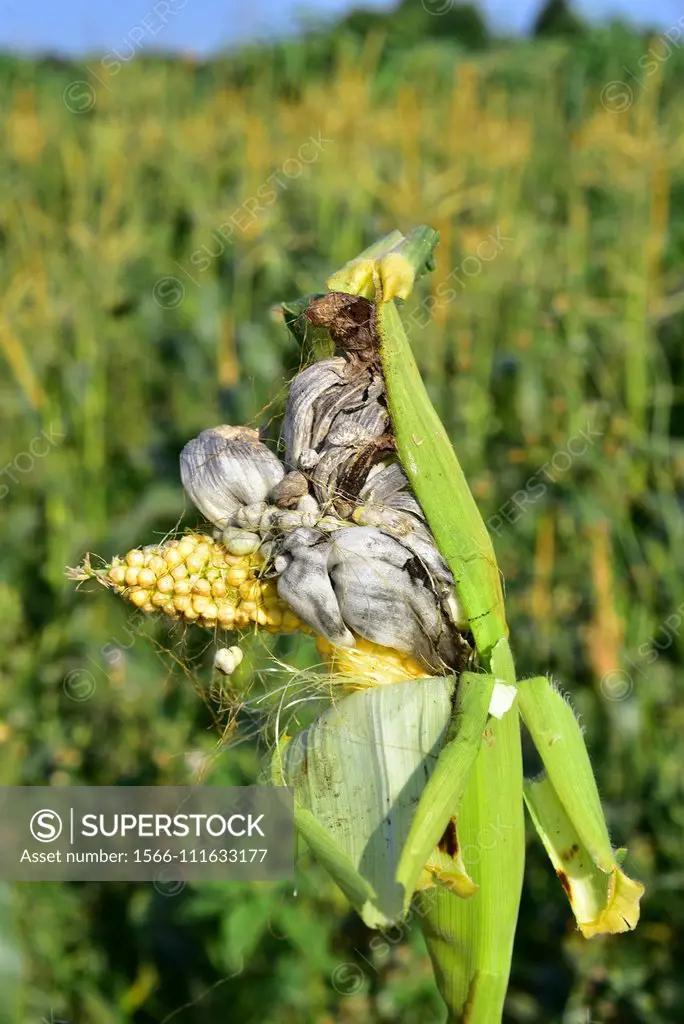
Plant: Corn
Disease: corn smut